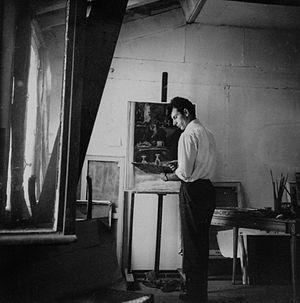
portrait
Georges Feher, né György Fehér, est un artiste peintre figuratif et lithographe de l'École de Paris né à Miskolc le 22 janvier 1929, vivant en France depuis 1954, d'abord à Paris, puis s'installant à Montcourt-Fromonville en 1972. Décédé le 10 décembre 2015, il repose au cimetière de Montcourt-Fromonville.